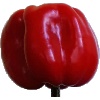
Label: Pepper Red 1